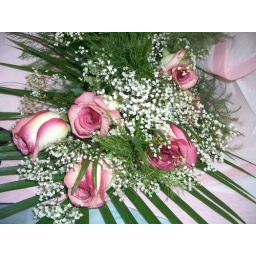
Full of stars in the sky flower